Leibniz Supercomputing Centre

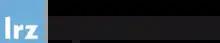
Logo

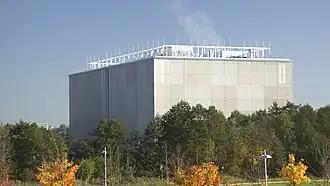
LRZ 'twin cube', home of the SuperMUC (October 2012)

The Leibniz Supercomputing Centre (LRZ) is a supercomputing centre on the Campus Garching near Munich, operated by the Bavarian Academy of Sciences and Humanities. Among other IT services, it provides supercomputer resources for research and access to the (MWN); it is connected to the Deutsches Forschungsnetz with a 24 Gbit/s link.